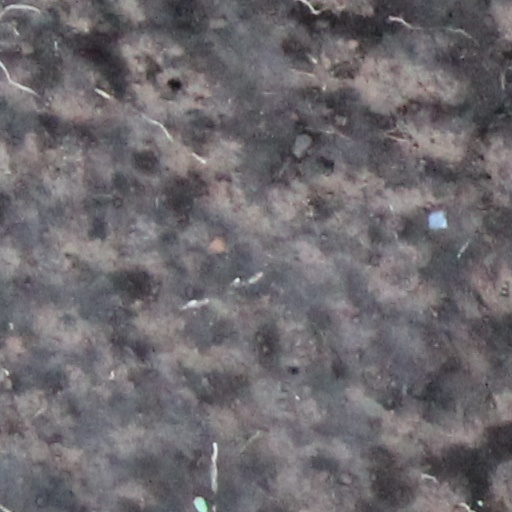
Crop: wheat